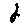
Label: 2